John Sevier

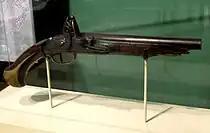
Sevier's pistol on display at the East Tennessee History Center in Knoxville

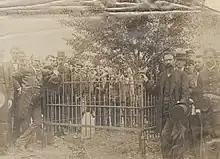
1889 photograph of Sevier's original grave at Fort Decatur, with Governor Taylor located on left corner of fence and Alabama governor Thomas Seay located on right corner of fence

Barred by term limits from a fourth consecutive term as governor, Sevier sought support in 1809 from the state legislature for one of the state's U.S. Senate seats, but the legislature chose Joseph Anderson. (Popular election of senators did not happen until after a constitutional amendment in the early 20th century.) Sevier ran for the Knox County seat in the Tennessee State Senate, winning easily. In 1811, Sevier was elected to the U.S. Congress for the state's . Sevier was a strong supporter of the War of 1812. President James Madison offered him a command in the army, but Sevier turned it down.